Julien Bryan

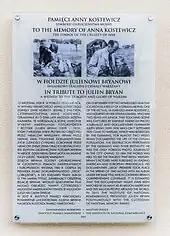
Commemorative plaque at 35 Ostroroga Street in Warsaw

Bryan returned to Poland in 1946. As part of an official UNRRA delegation he revisited Gdańsk and Warsaw. His Kodachrome footage of recently destroyed Gdańsk is probably the first post-war film shot in that city.